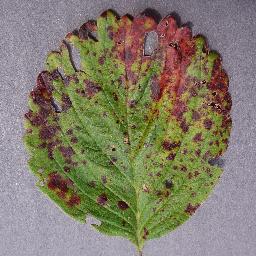
Label: Strawberry___Leaf_scorch